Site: brandenburg
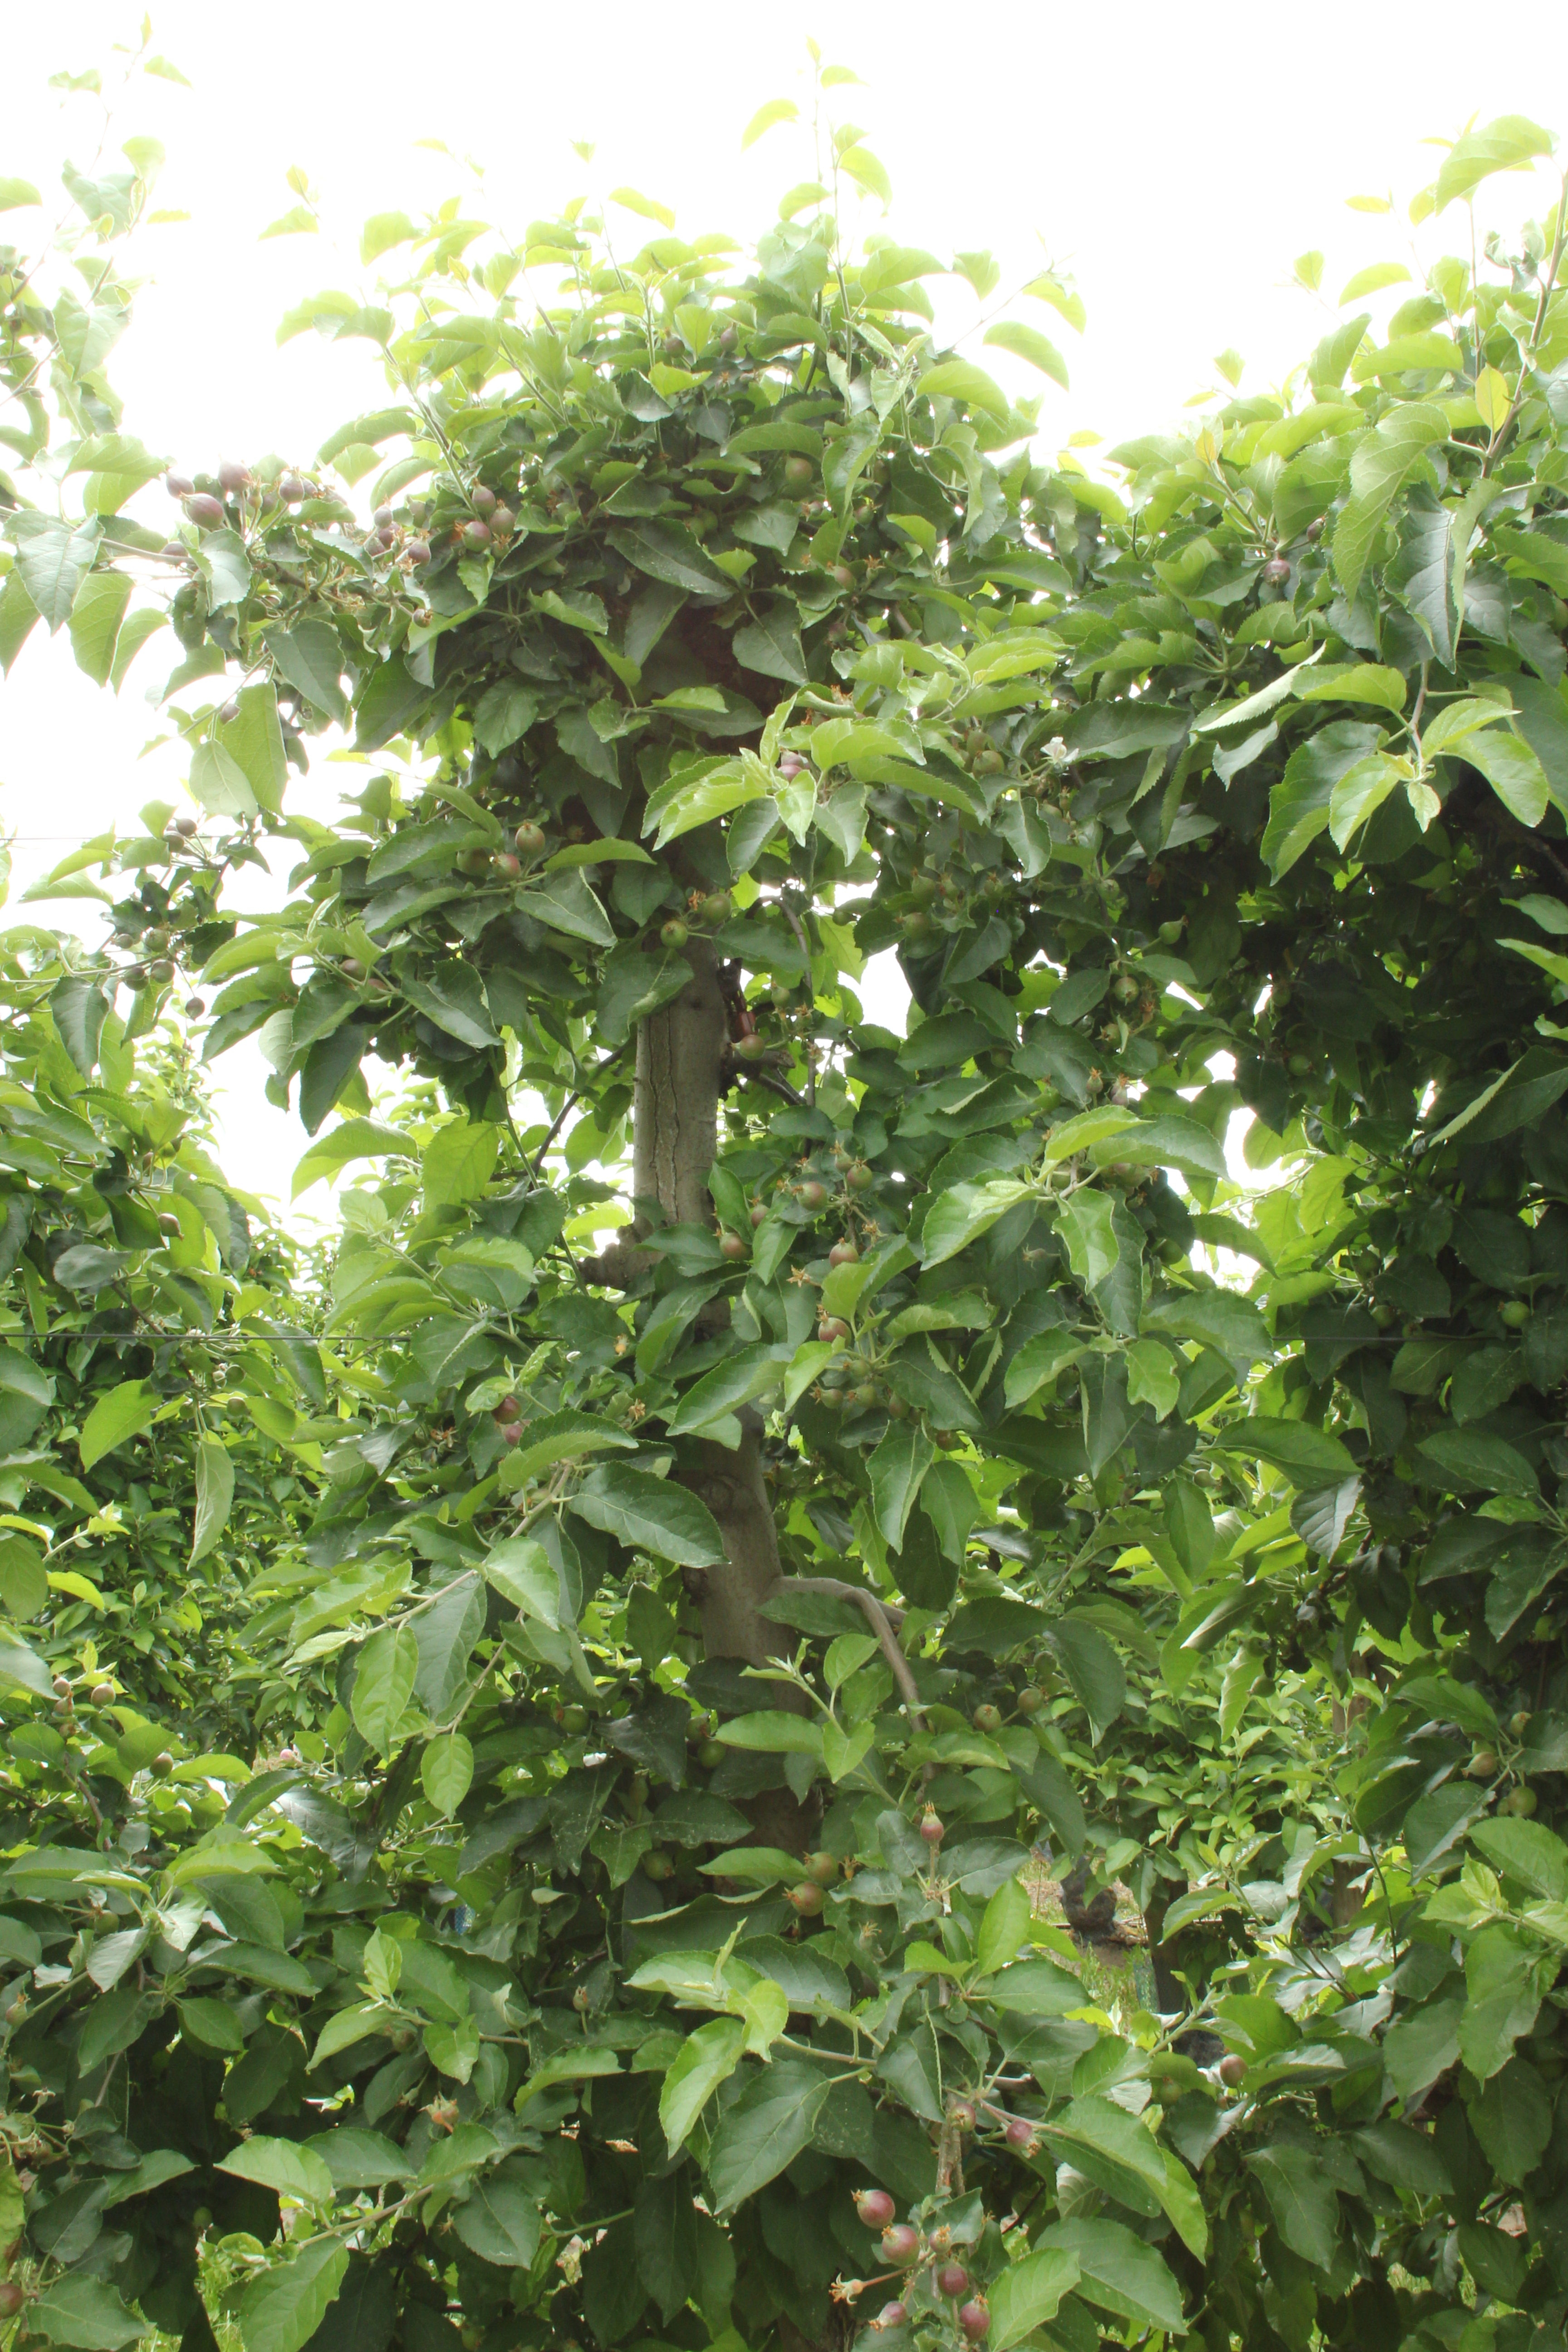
Growth stage (BBCH 72): Development of fruit